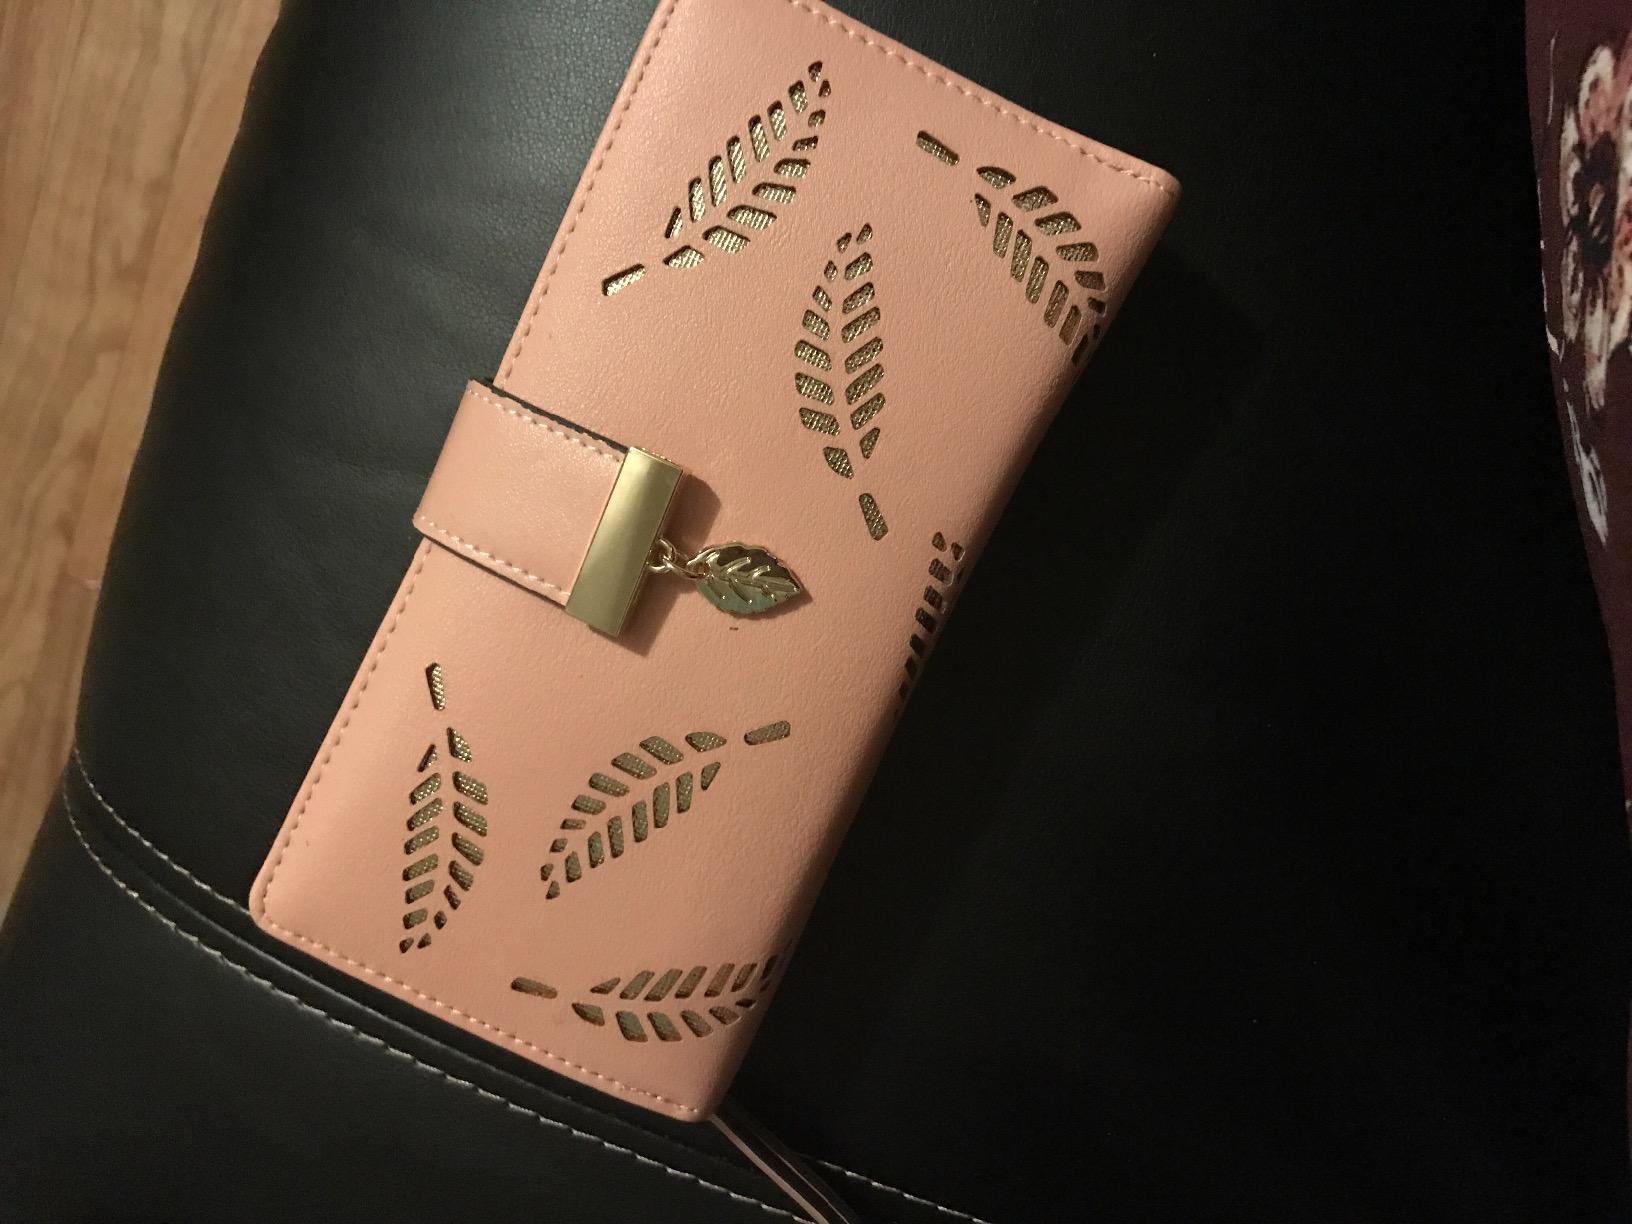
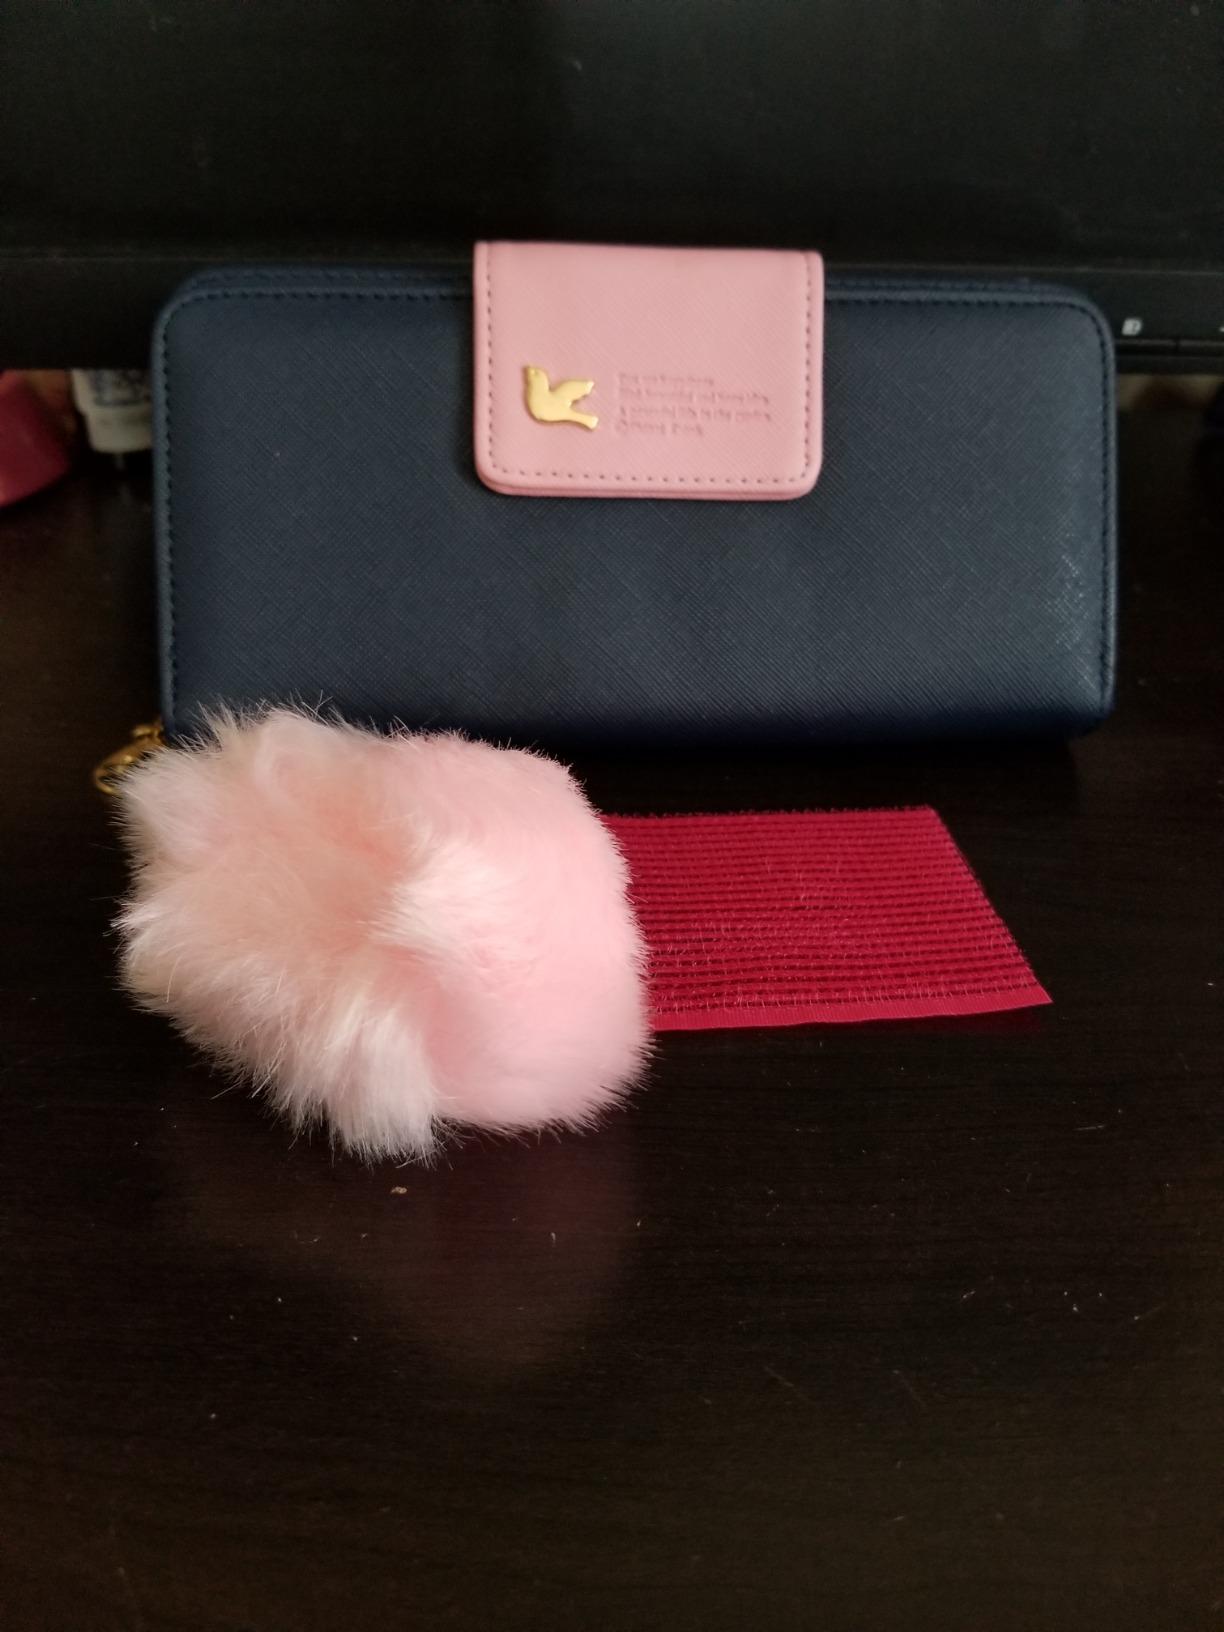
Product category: accessories_handbag
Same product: no